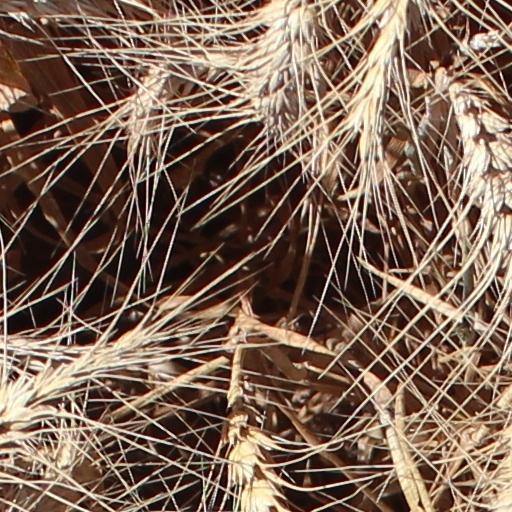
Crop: wheat